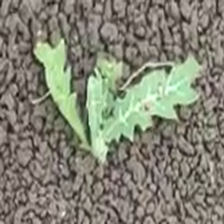
Weed species: Bilayat_(Mexicana_Argemone)